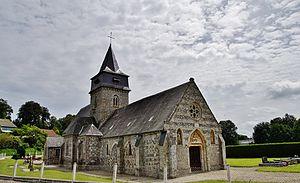
église St Martin
Hermanville est une commune française située dans le département de la Seine-Maritime en région Normandie.